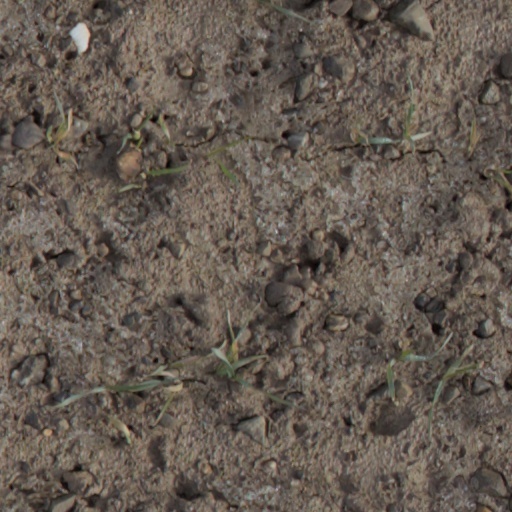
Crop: wheat